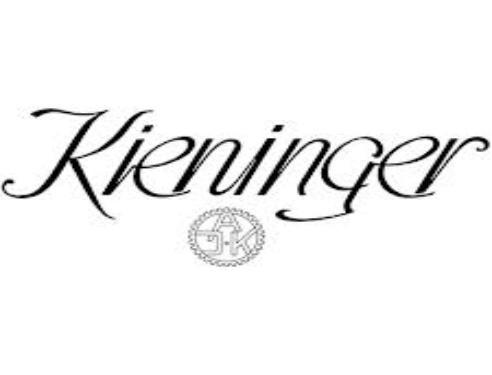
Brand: Kieninger
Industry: Necessities